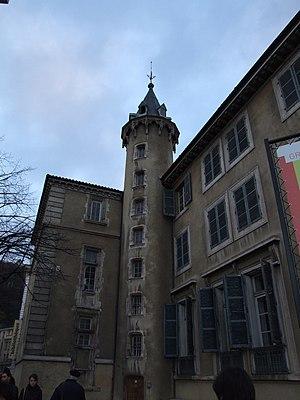
Palais Saint-Jean, ancien archevêché de Lyon (France) reconverti en bibliothèque
Tony Desjardins, né le 29 juillet 1814 à Lyon et mort le 11 juin 1882 au château d'Hostel, sur la commune de Belmont-Luthézieu, est un architecte français. Il fut l’architecte en chef de la ville de Lyon à partir de 1854. Il fut également architecte diocésain du 16 décembre 1848 jusqu'à à sa mort.
Cet article recense les monuments historiques de Lyon, en France.
Cet article recense les monuments historiques français classés en 1953.